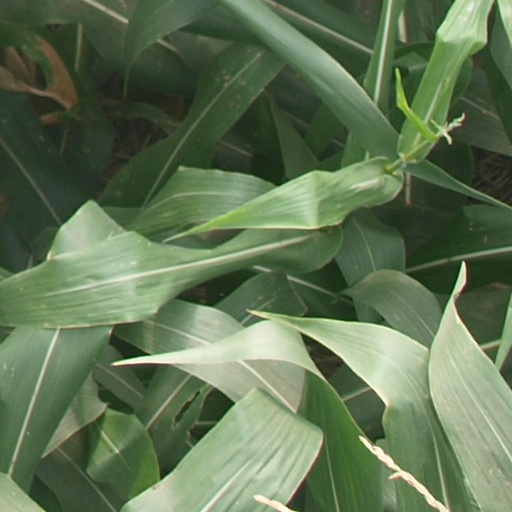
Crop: maize; corn